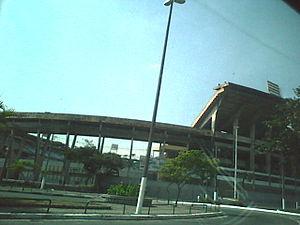
Le stade Octávio-Mangabeira, aussi connu en tant que Fonte Nova, était un stade situé dans la ville de Salvador dans le Bahia au Brésil.